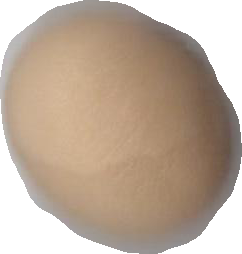
Variety: Anjasmoro